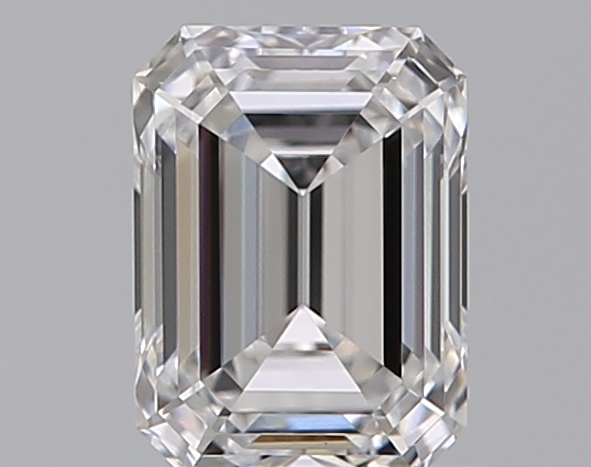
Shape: emerald
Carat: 0.61
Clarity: VS1
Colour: D
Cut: EX
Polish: EX
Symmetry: VG
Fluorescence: N
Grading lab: GIA
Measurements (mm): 5.52 x 4.08 x 2.77